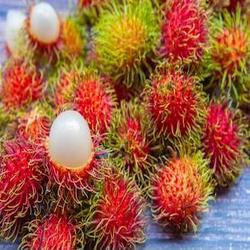
Label: Rambutan